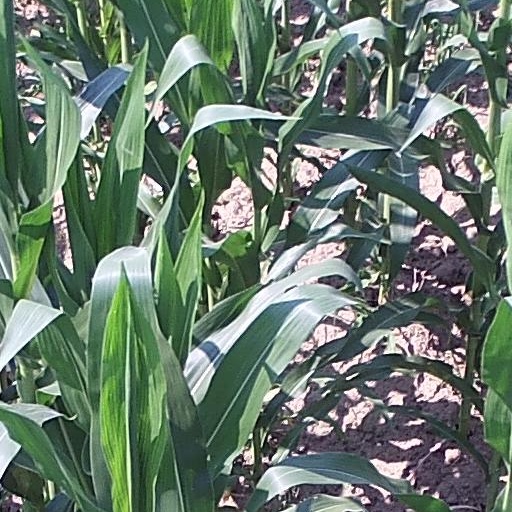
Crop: maize; corn